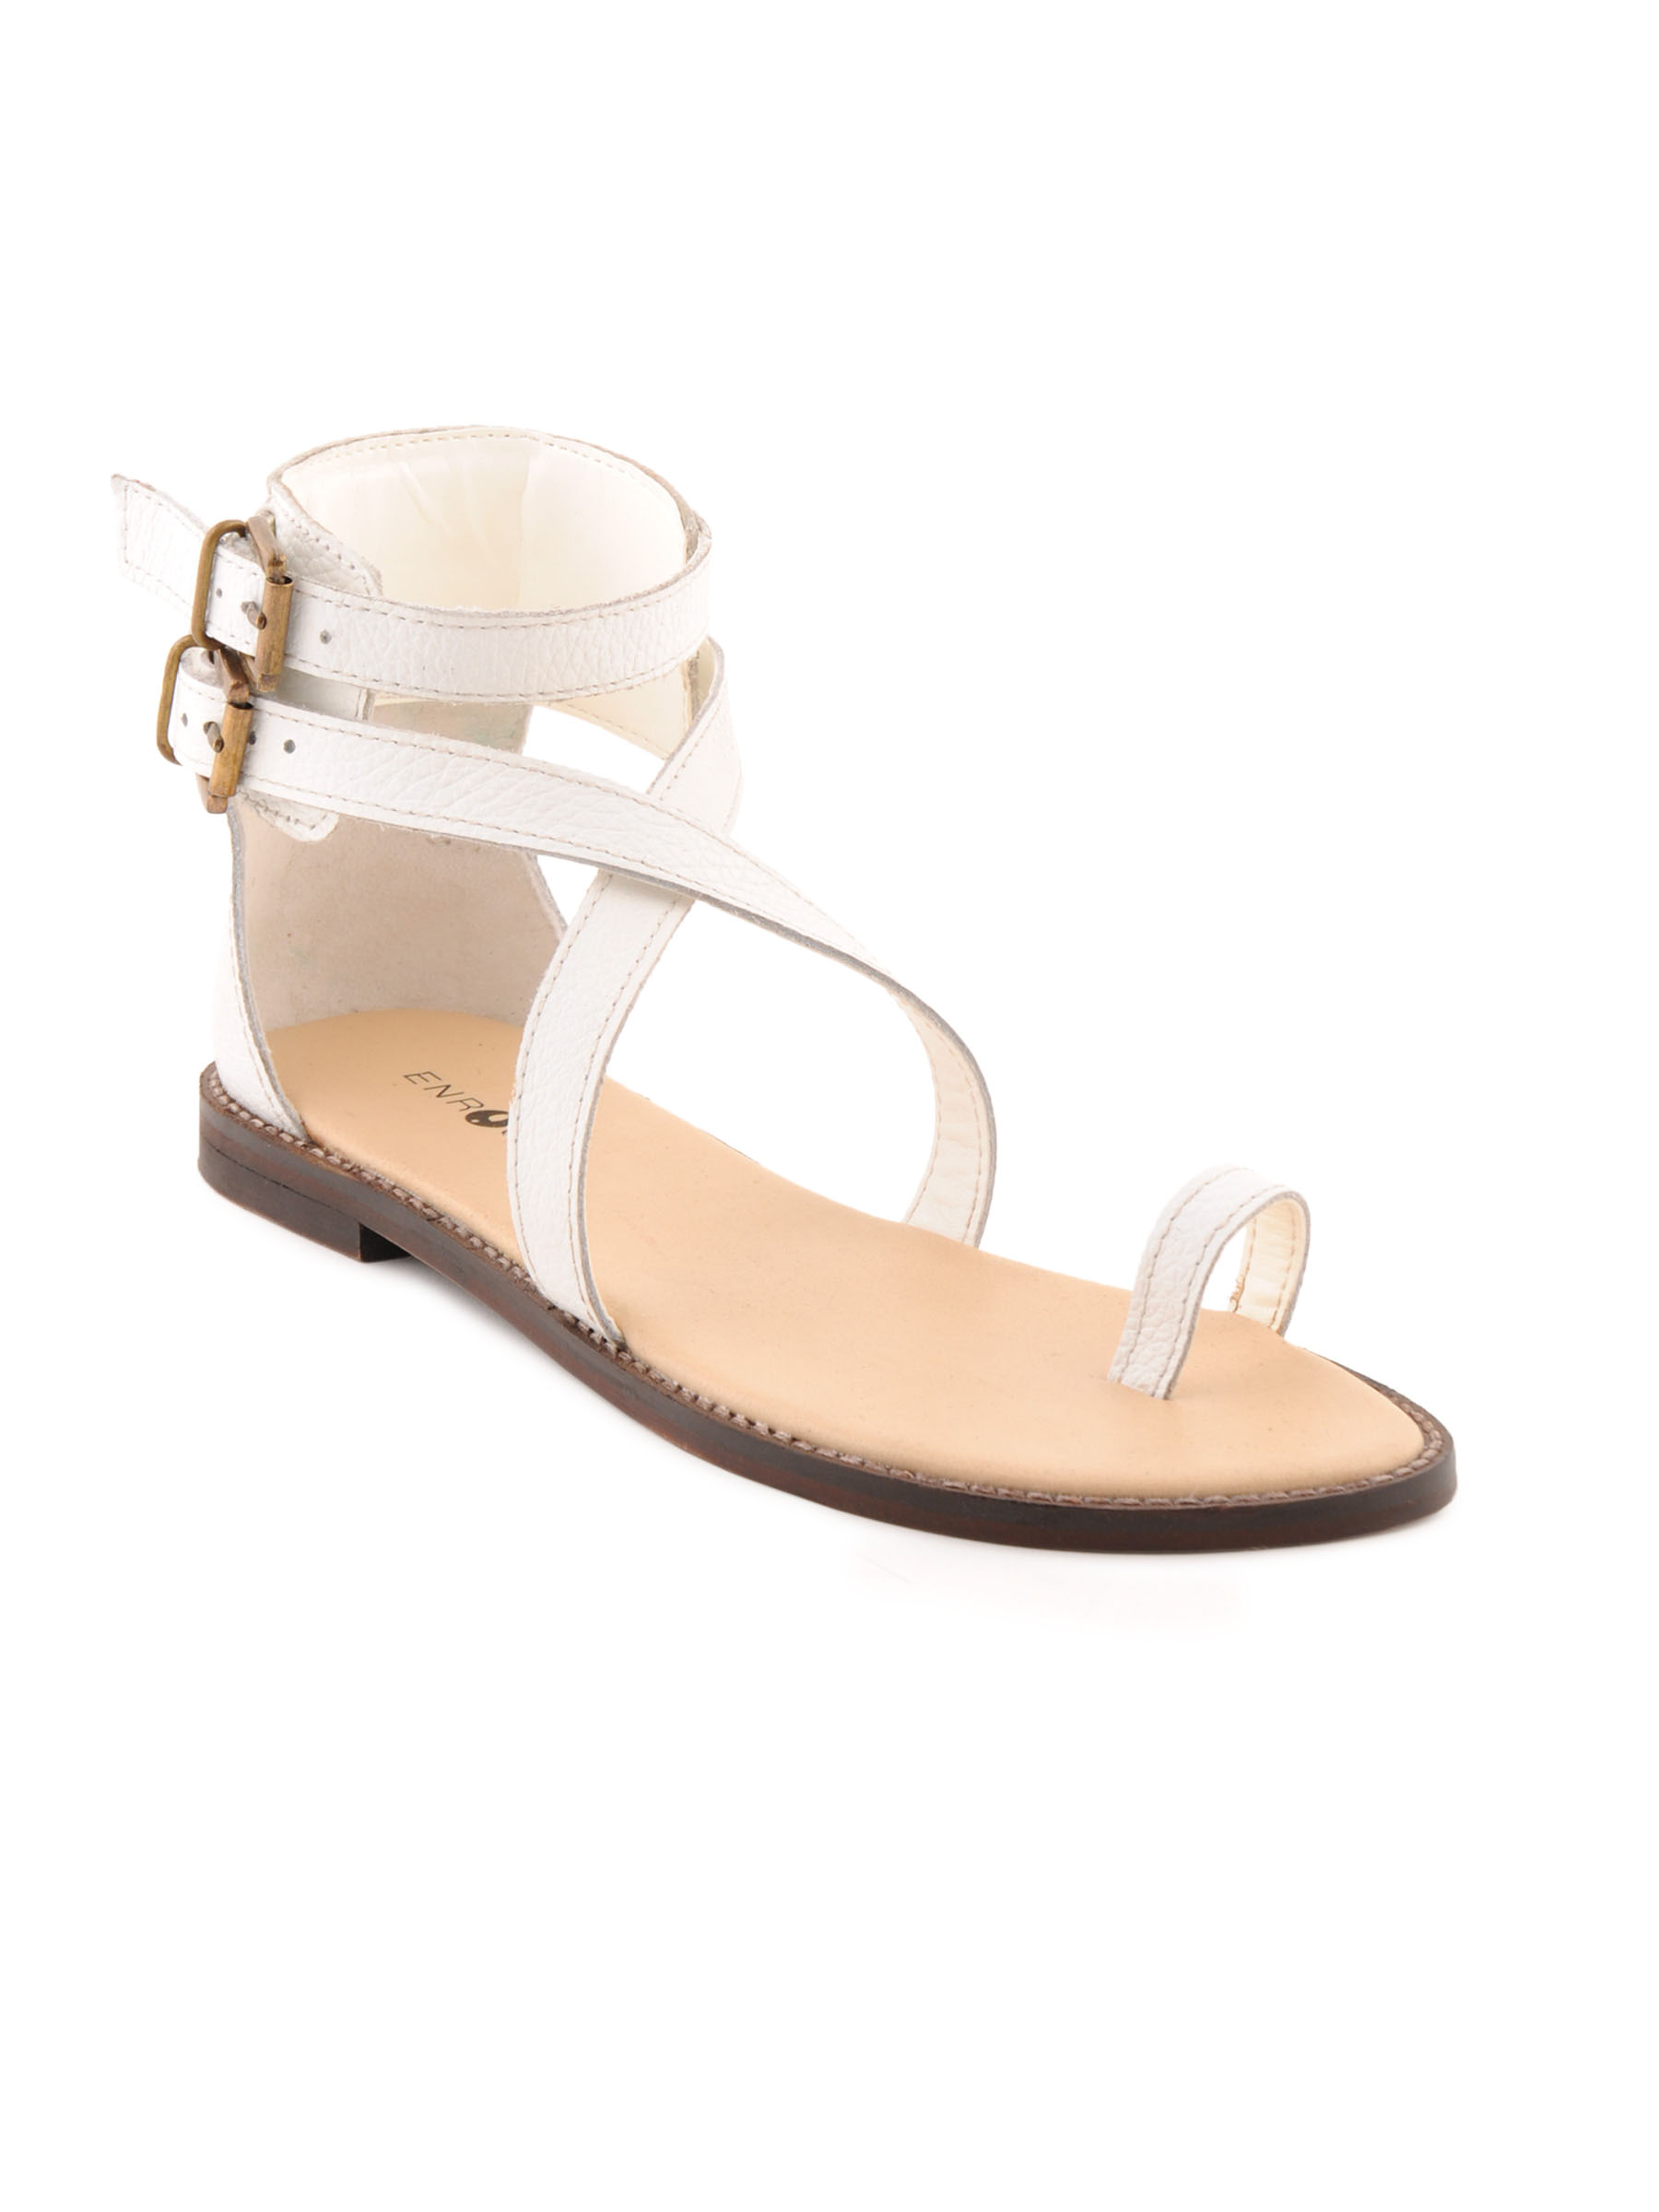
Enroute Women Casual White Flats
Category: Footwear / Shoes / Heels
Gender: Women
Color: White
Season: Summer 2012
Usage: Casual